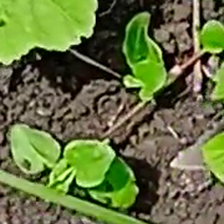
Weed species: Kena_(Commplina_benghalensio)